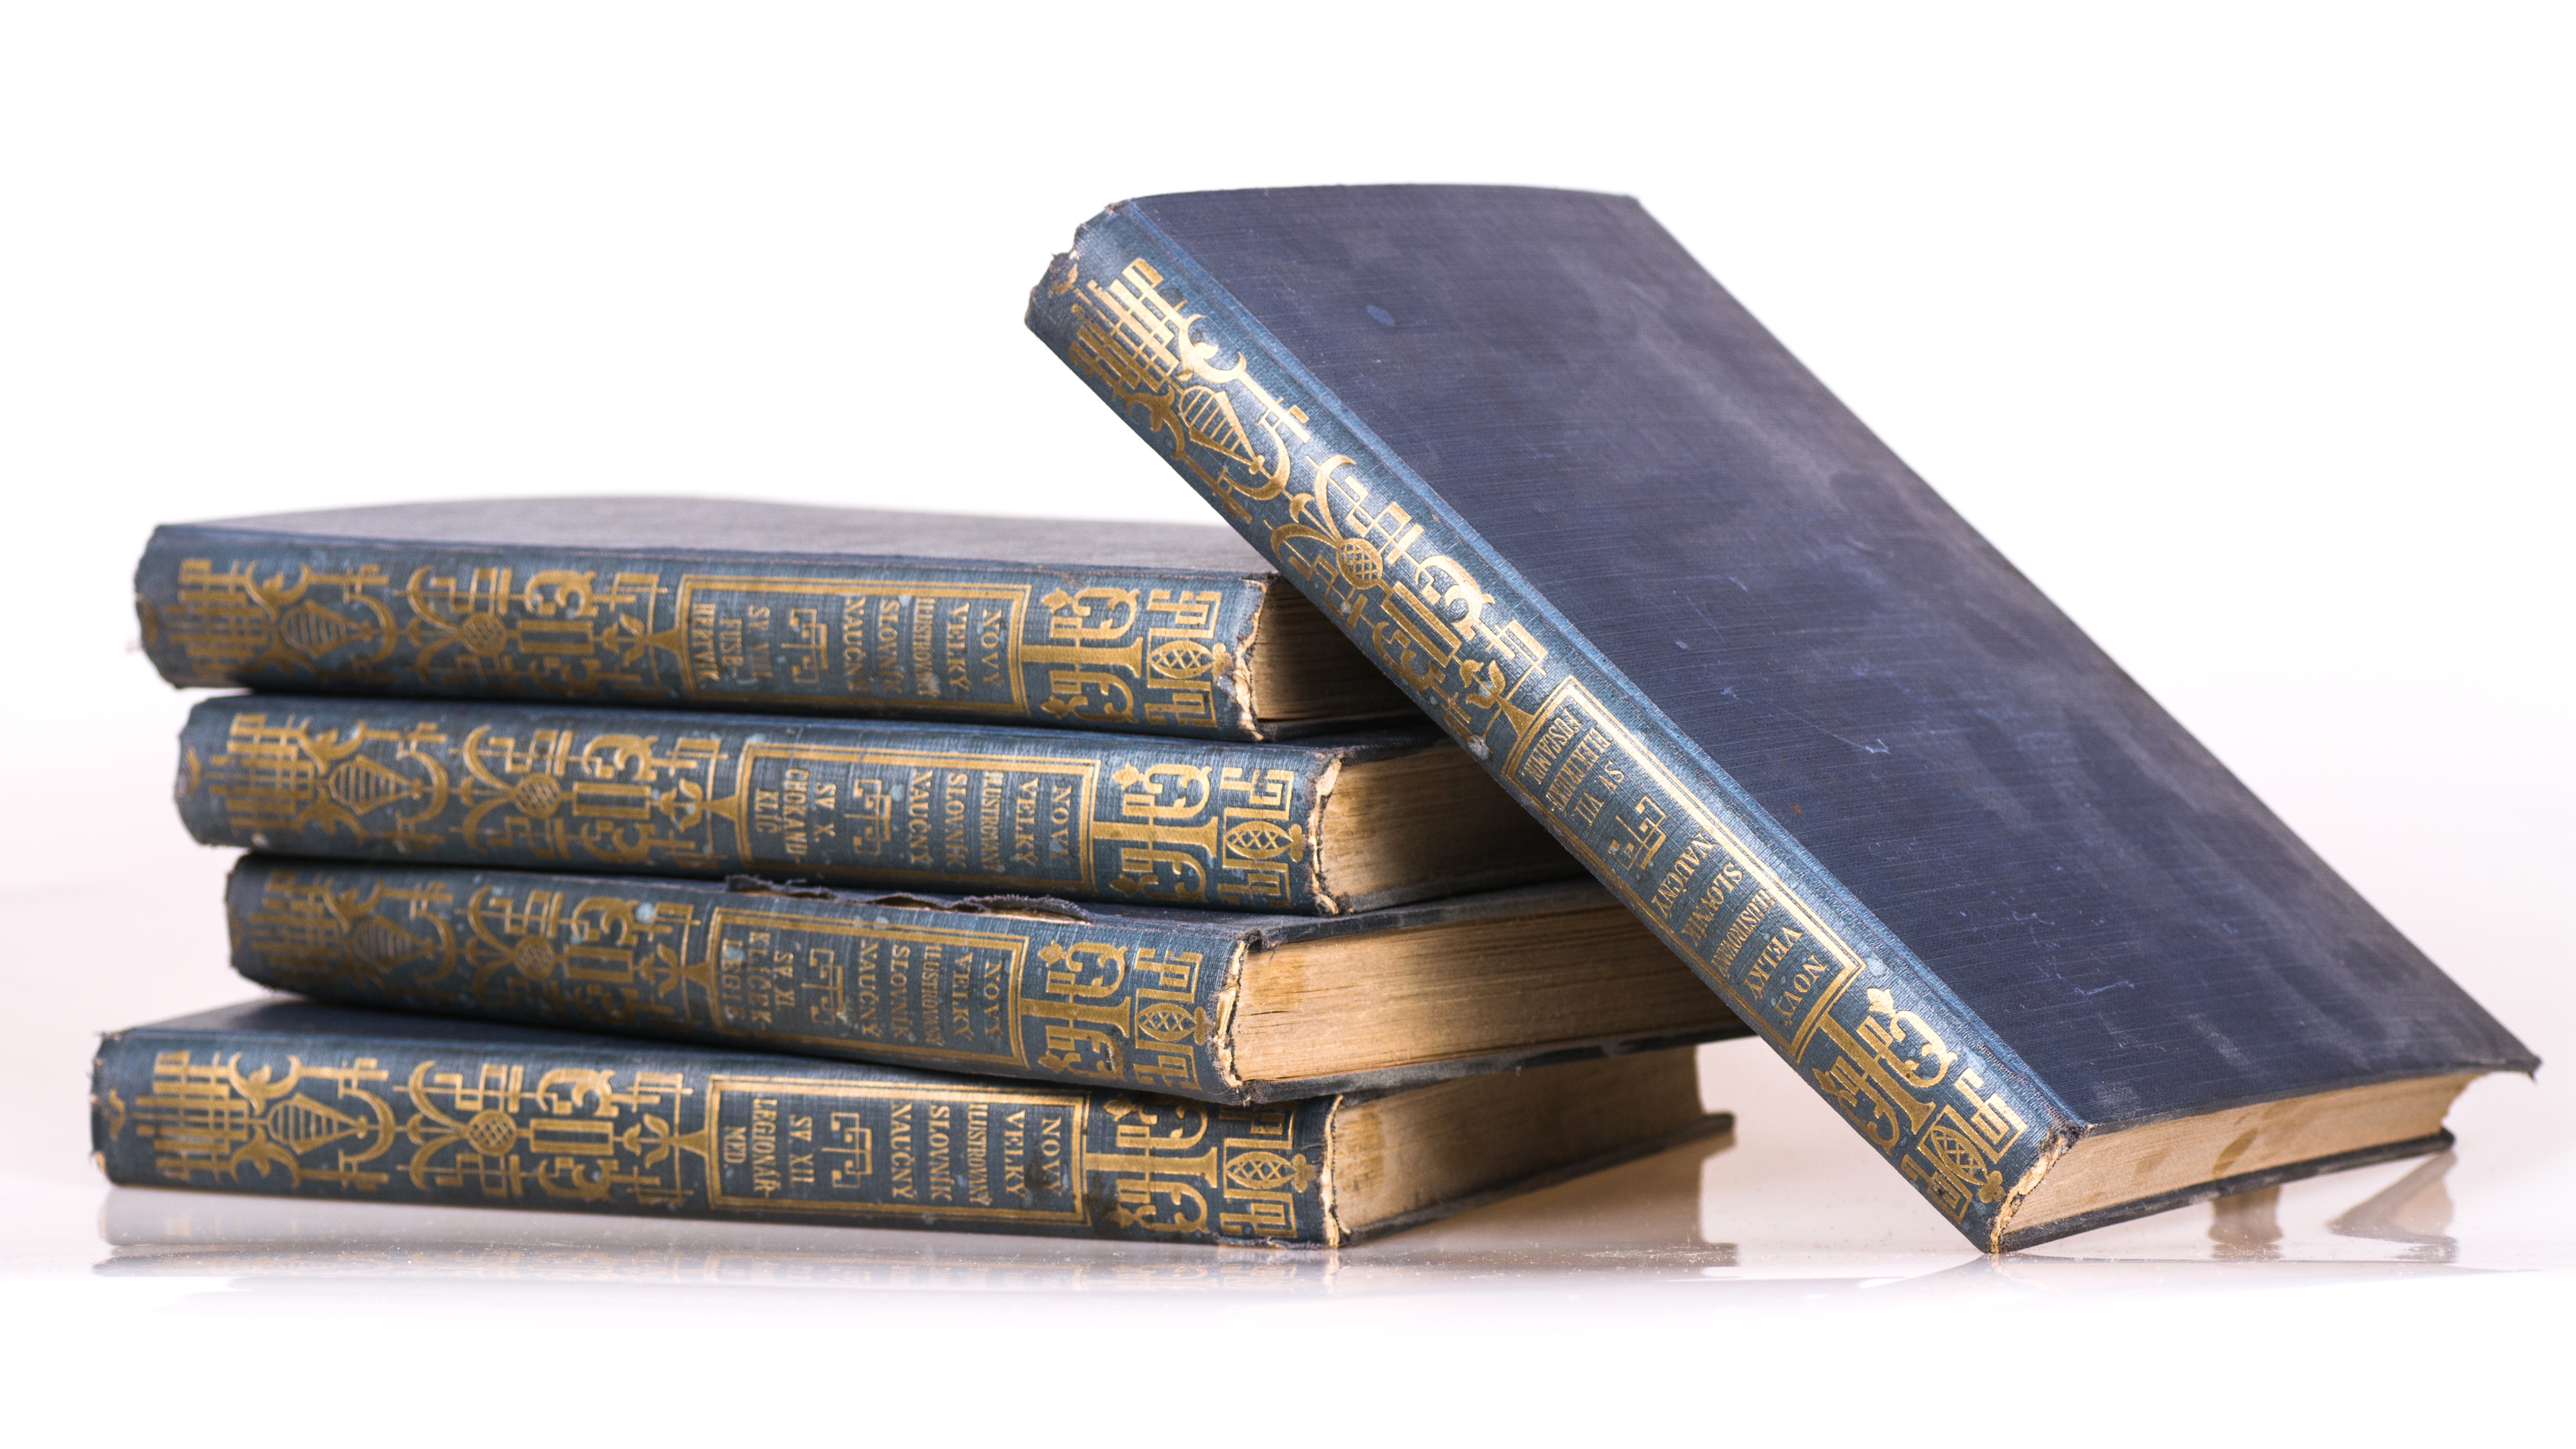
book, wood, retro, old, reading, foliage, metal, furniture, still life, page, material, art, books, encyclopedia, historical, yellowed